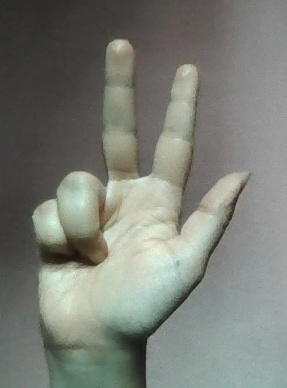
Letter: al